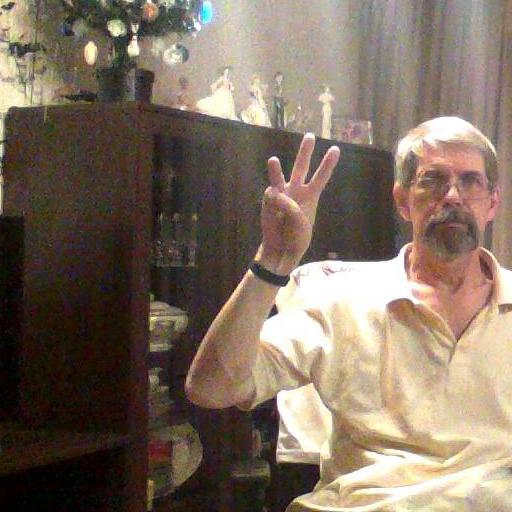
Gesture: three